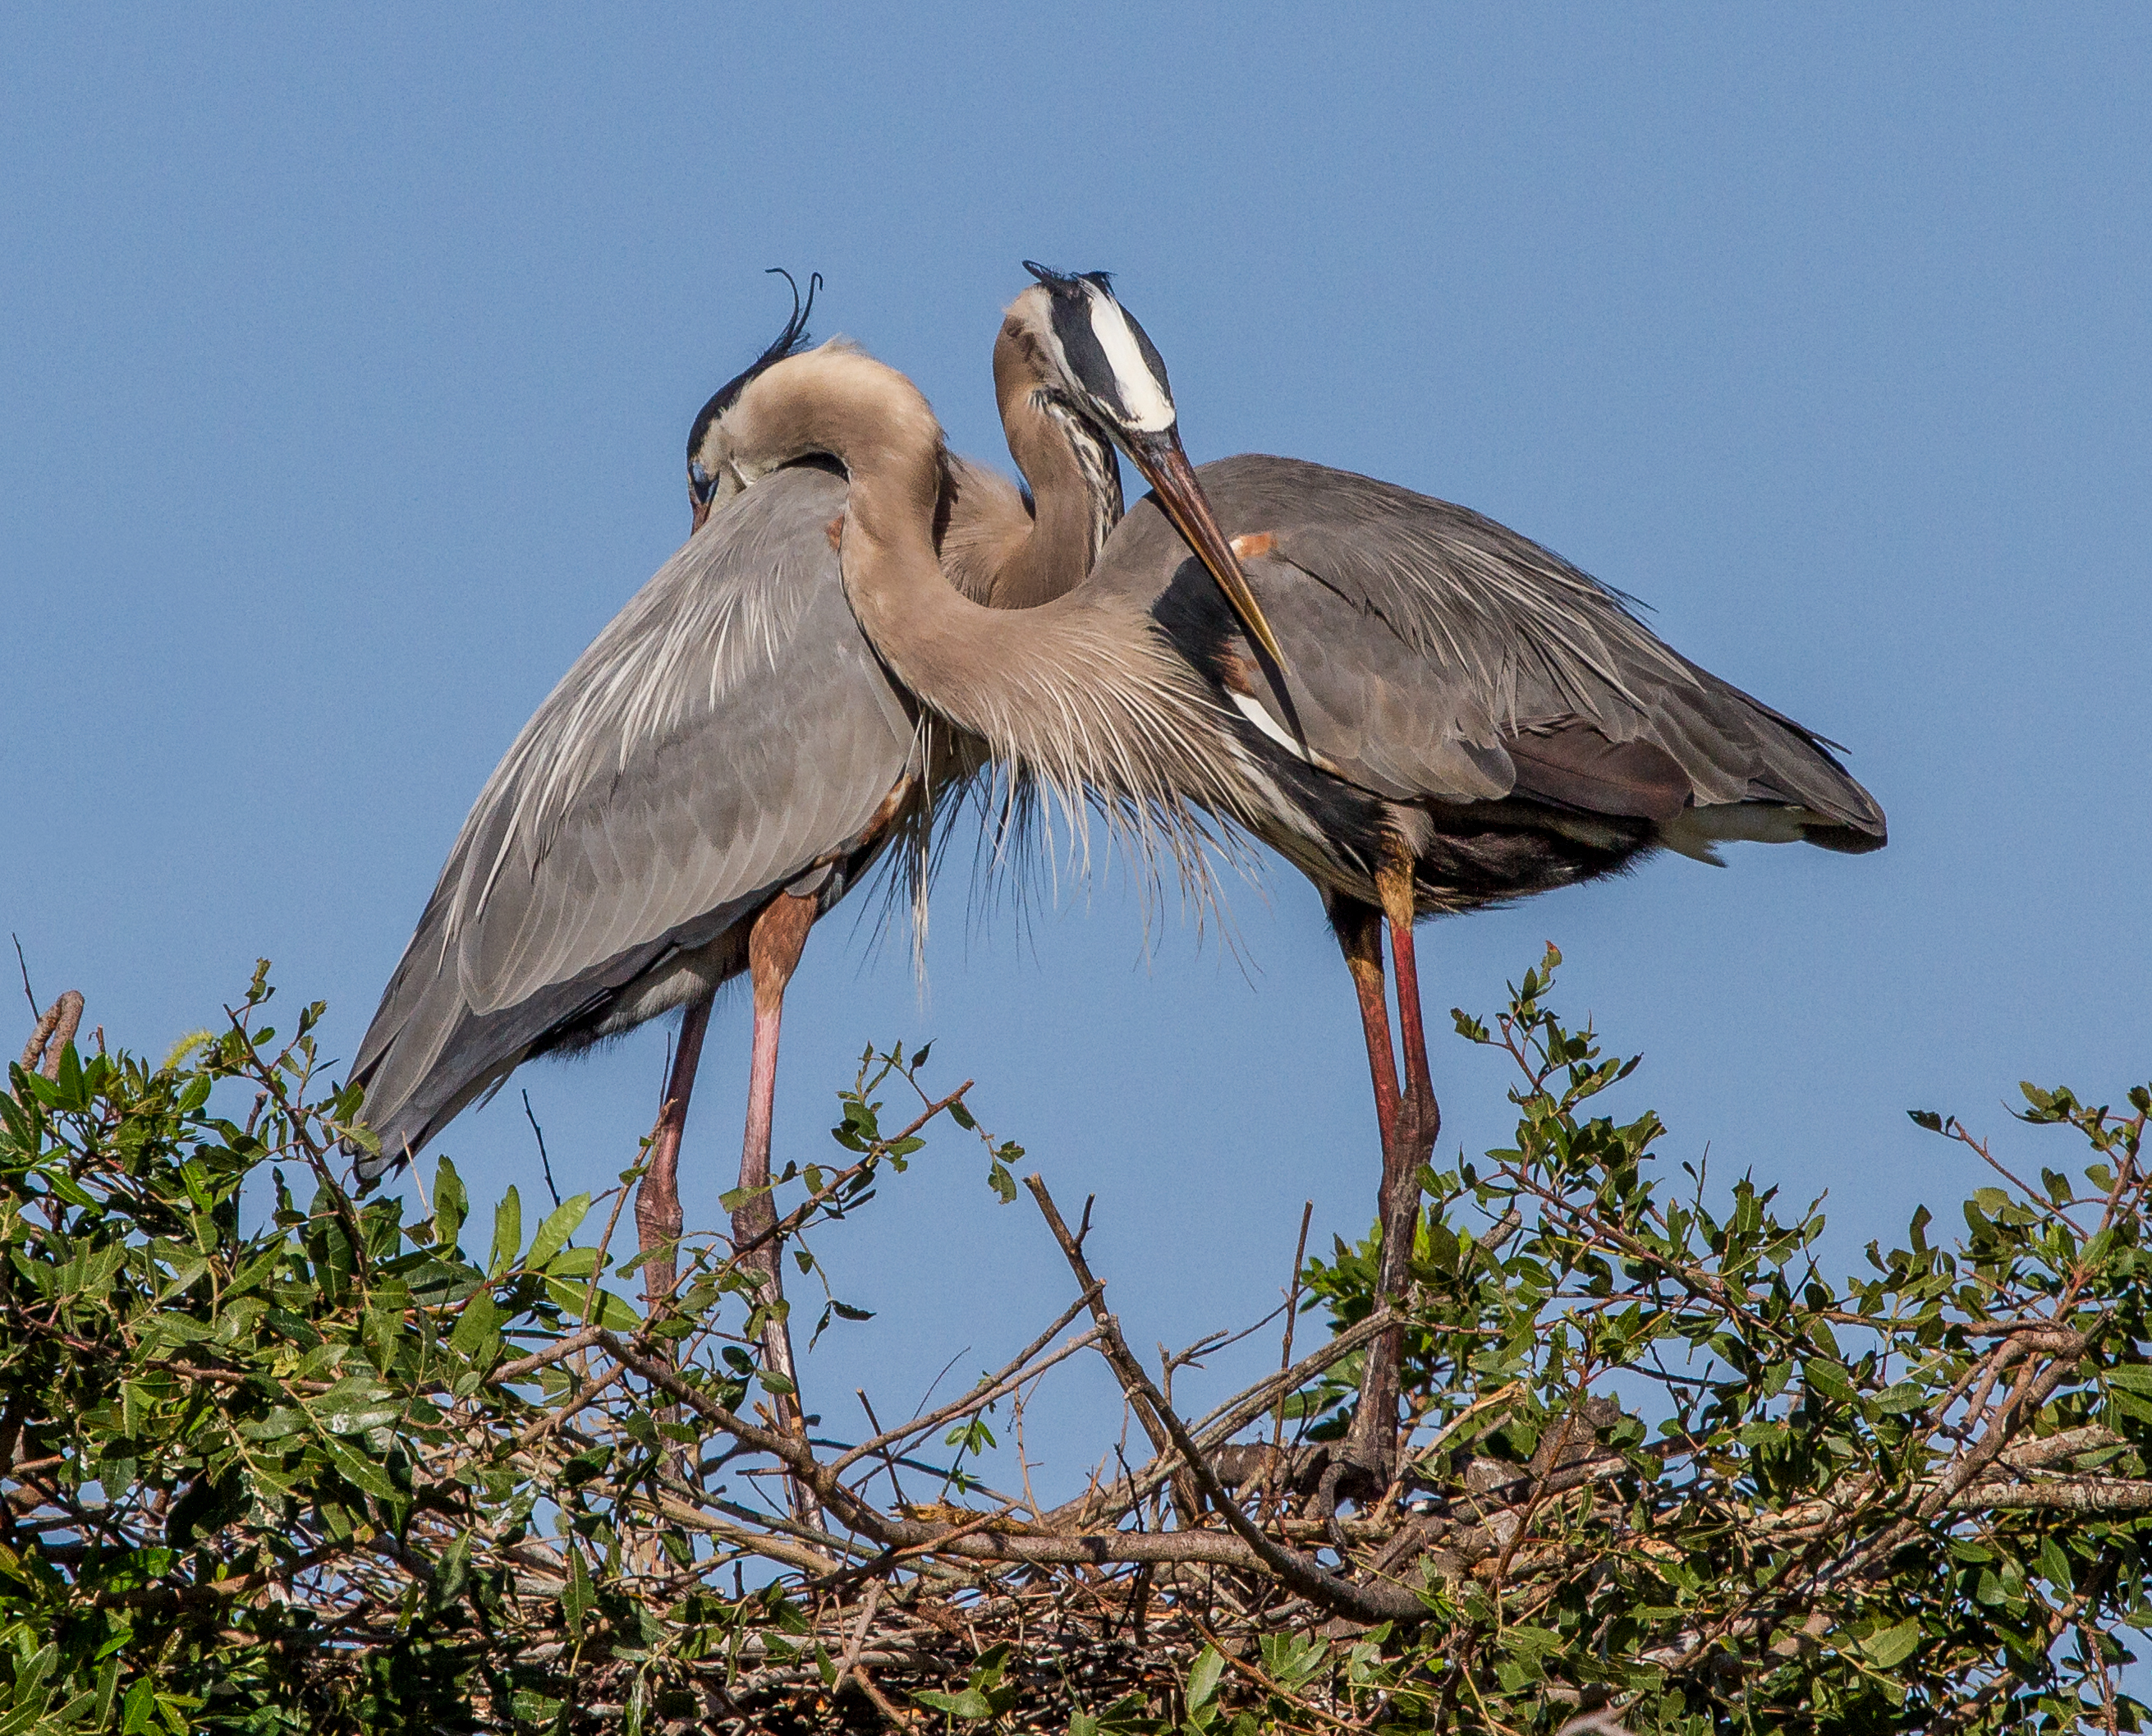
nature, bird, wing, pelican, wildlife, beak, fauna, stork, hug, vertebrate, heron, florida, pelecaniformes, andymorffew, morffew, naturethroughthelens, venicerookery, nesting, eiap, greatblueherons, avianexcellence, ciconiiformes